Girard Bay

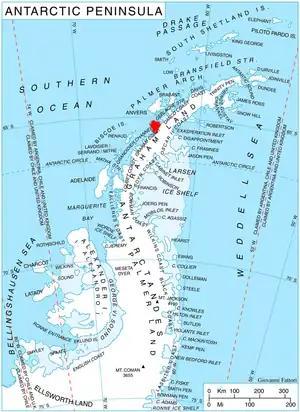
Location of Kyiv Peninsula in Graham Land, Antarctic Peninsula.

Girard Bay is a bay long and wide, indenting the northwest coast of Kyiv Peninsula, Graham Land, between Cape Cloos and Mount Scott. It was discovered by the Belgian Antarctic Expedition, 1897–99, and was named by the French Antarctic Expedition, 1903–05, under Jean-Baptiste Charcot, for Jules Girard of the Paris Société de Géographie.